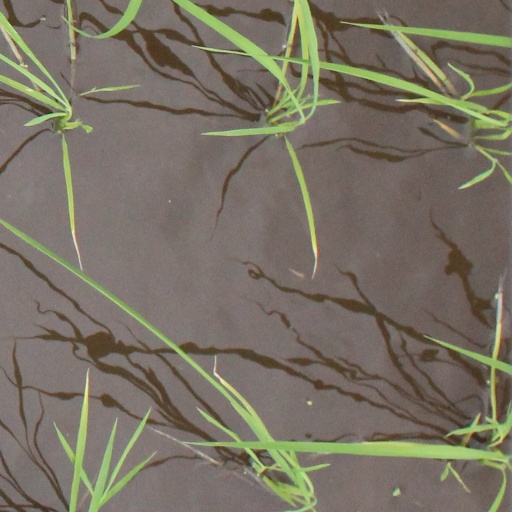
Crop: rice